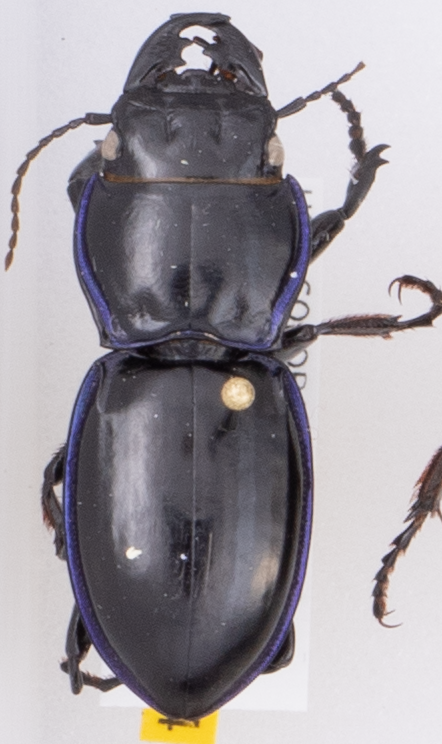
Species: Pasimachus elongatus
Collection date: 2019-05-15
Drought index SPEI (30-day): -0.54
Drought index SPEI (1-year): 0.9
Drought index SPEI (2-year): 0.17